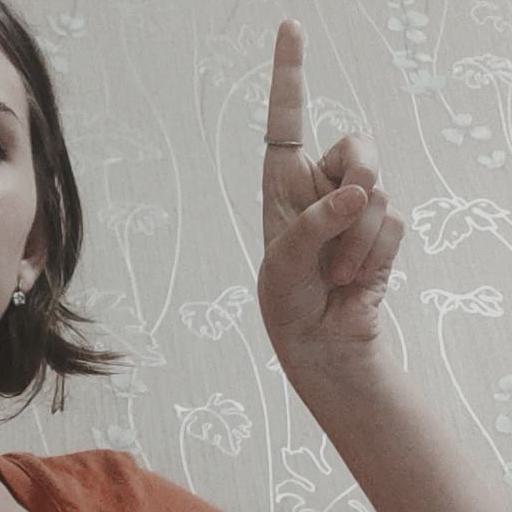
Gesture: one